Mass surveillance in Australia

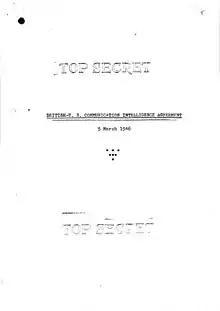
Cover page of the first version of the secret UKUSA Agreement, which was disclosed to the public in 2011, and was the basis for the modern Five Eyes international surveillance alliance.

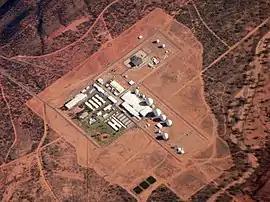
Aerial view of Pine Gap, one of Australia's major spy facilities.

In 2013 more than 500 authors including five Nobel prize winners and Australian identities Frank Moorhouse, J. M. Coetzee, Helen Garner, Geraldine Brooks and David Malouf signed a global petition to protest mass surveillance after the whistleblower Edward Snowden's global surveillance disclosures informed the world, including Australians, that they are being monitored by the National Security Agency's "XKeyscore" system and its "boundless informant". Snowden had further revealed that Australian government intelligence agencies, specifically the Australian Signals Directorate, also have access to the system as part of the international "Five Eyes" surveillance alliance.